Bryant Gumbel

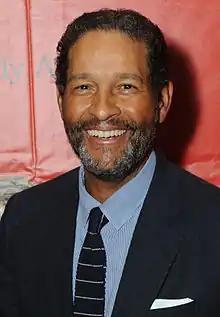
Gumbel in 2013

Bryant Charles Gumbel (born September 29, 1948) is an American television journalist and sportscaster. He was best known for his 15 years as co-host of NBC's "Today". His older brother was sportscaster Greg Gumbel. From 1995 to 2023, he hosted HBO's acclaimed investigative series "Real Sports with Bryant Gumbel", which has been rated as "flat out TV's best sports program" by the "Los Angeles Times". It won a Peabody Award in 2012.